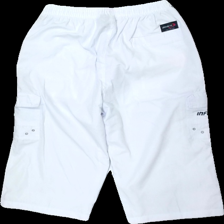
View: back
Type: Shorts
Category: Men
Brand: Not in the list
Brand text on label: infinity
Colors: White, Blue, Red
Material: 100% polyester
Pattern: Logo print
Cut: Regular
Size: L
Season: All
Stains: Minor
Damage: dragen tråd
Damage location: middle right
Damage 2: nopprigt
Damage 2 location: top left
Damage 3: smuts fläck
Damage 3 location: top center
Price range: <50
Recommended usage: Export
Description: shorts